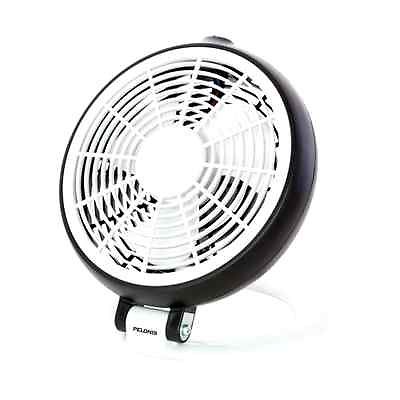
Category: fan